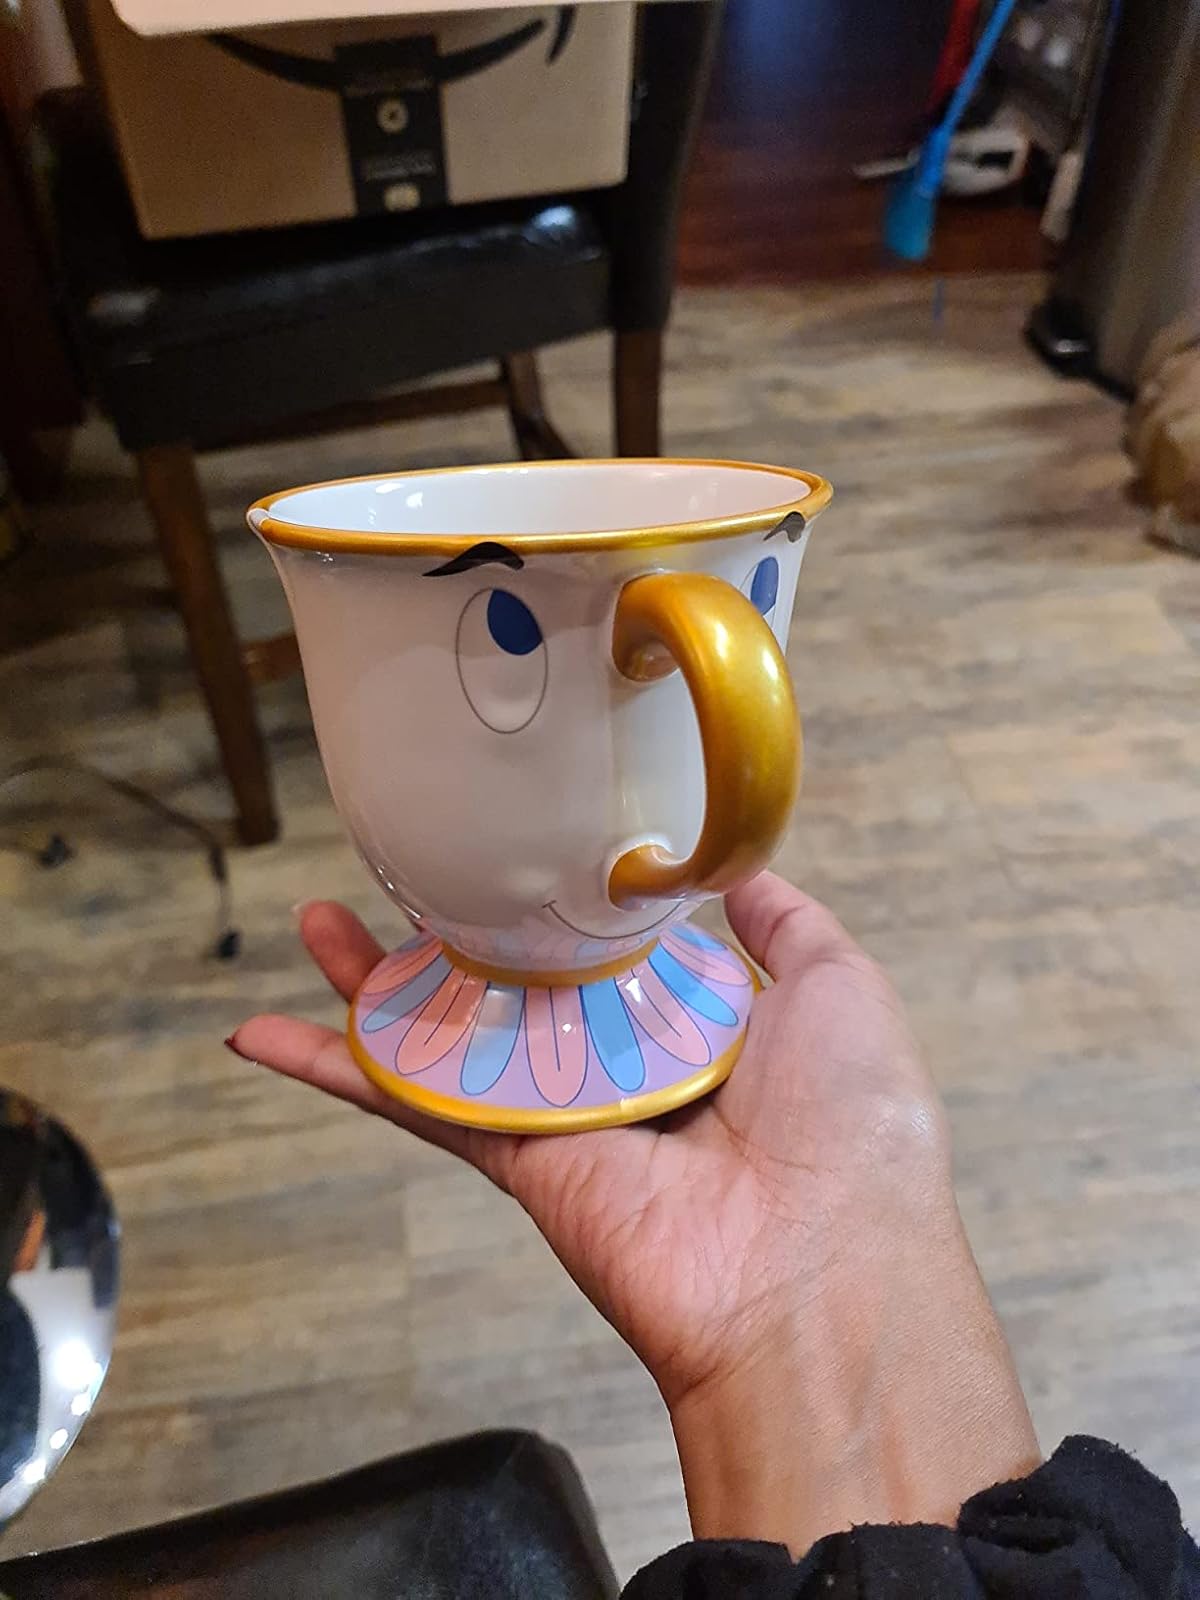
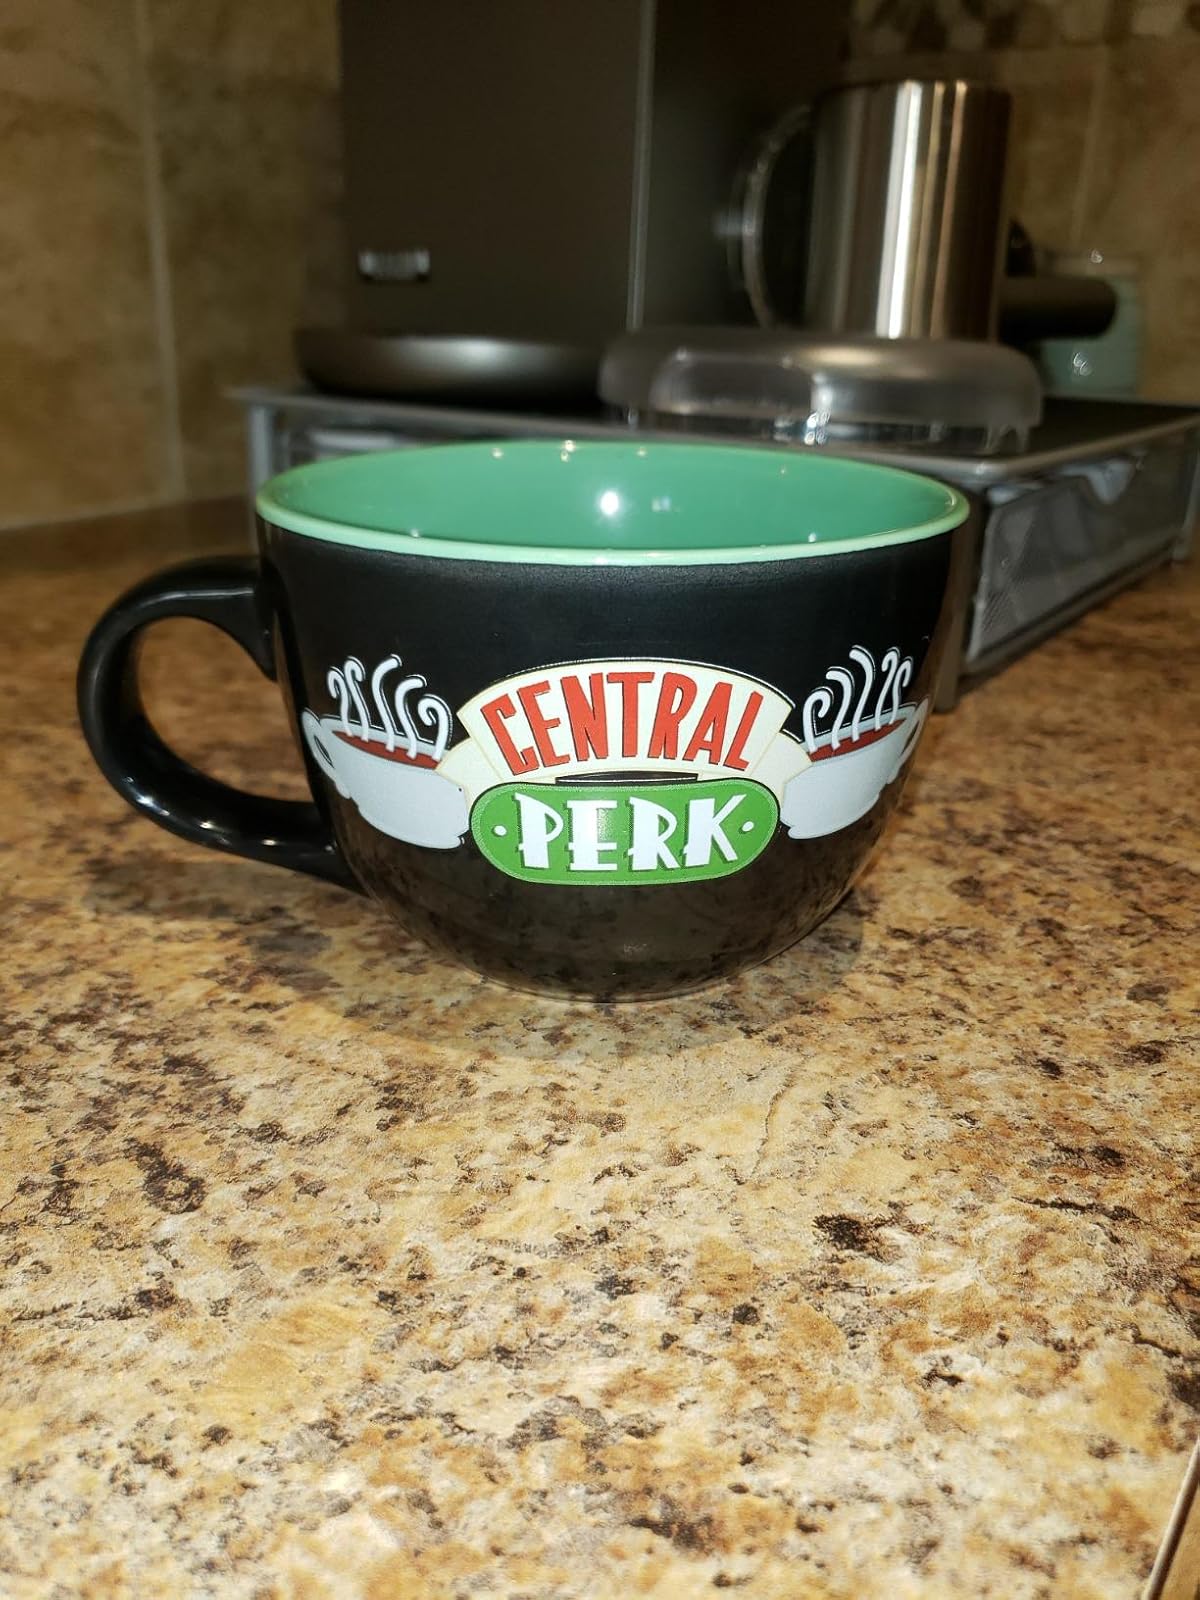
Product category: items_mug
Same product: no